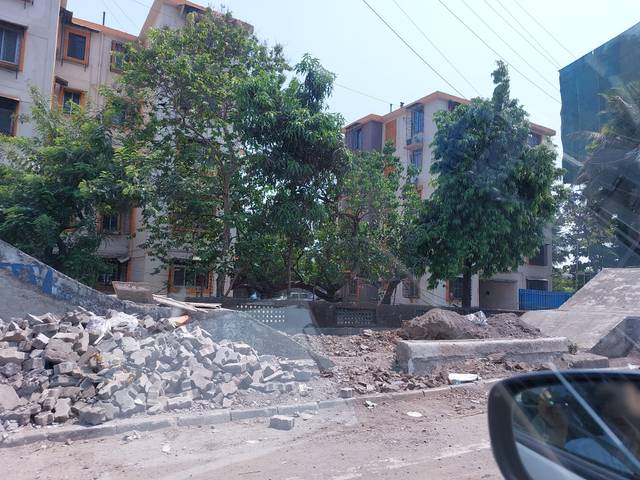
Region: India
Coordinates: 19.051, 72.875